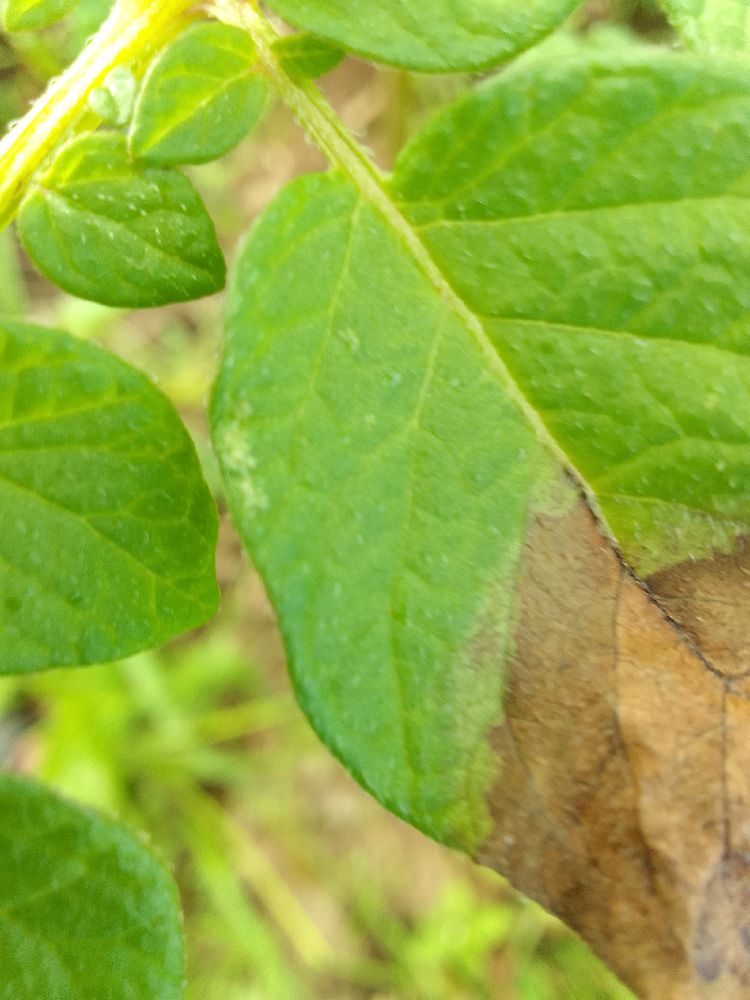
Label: Late blight